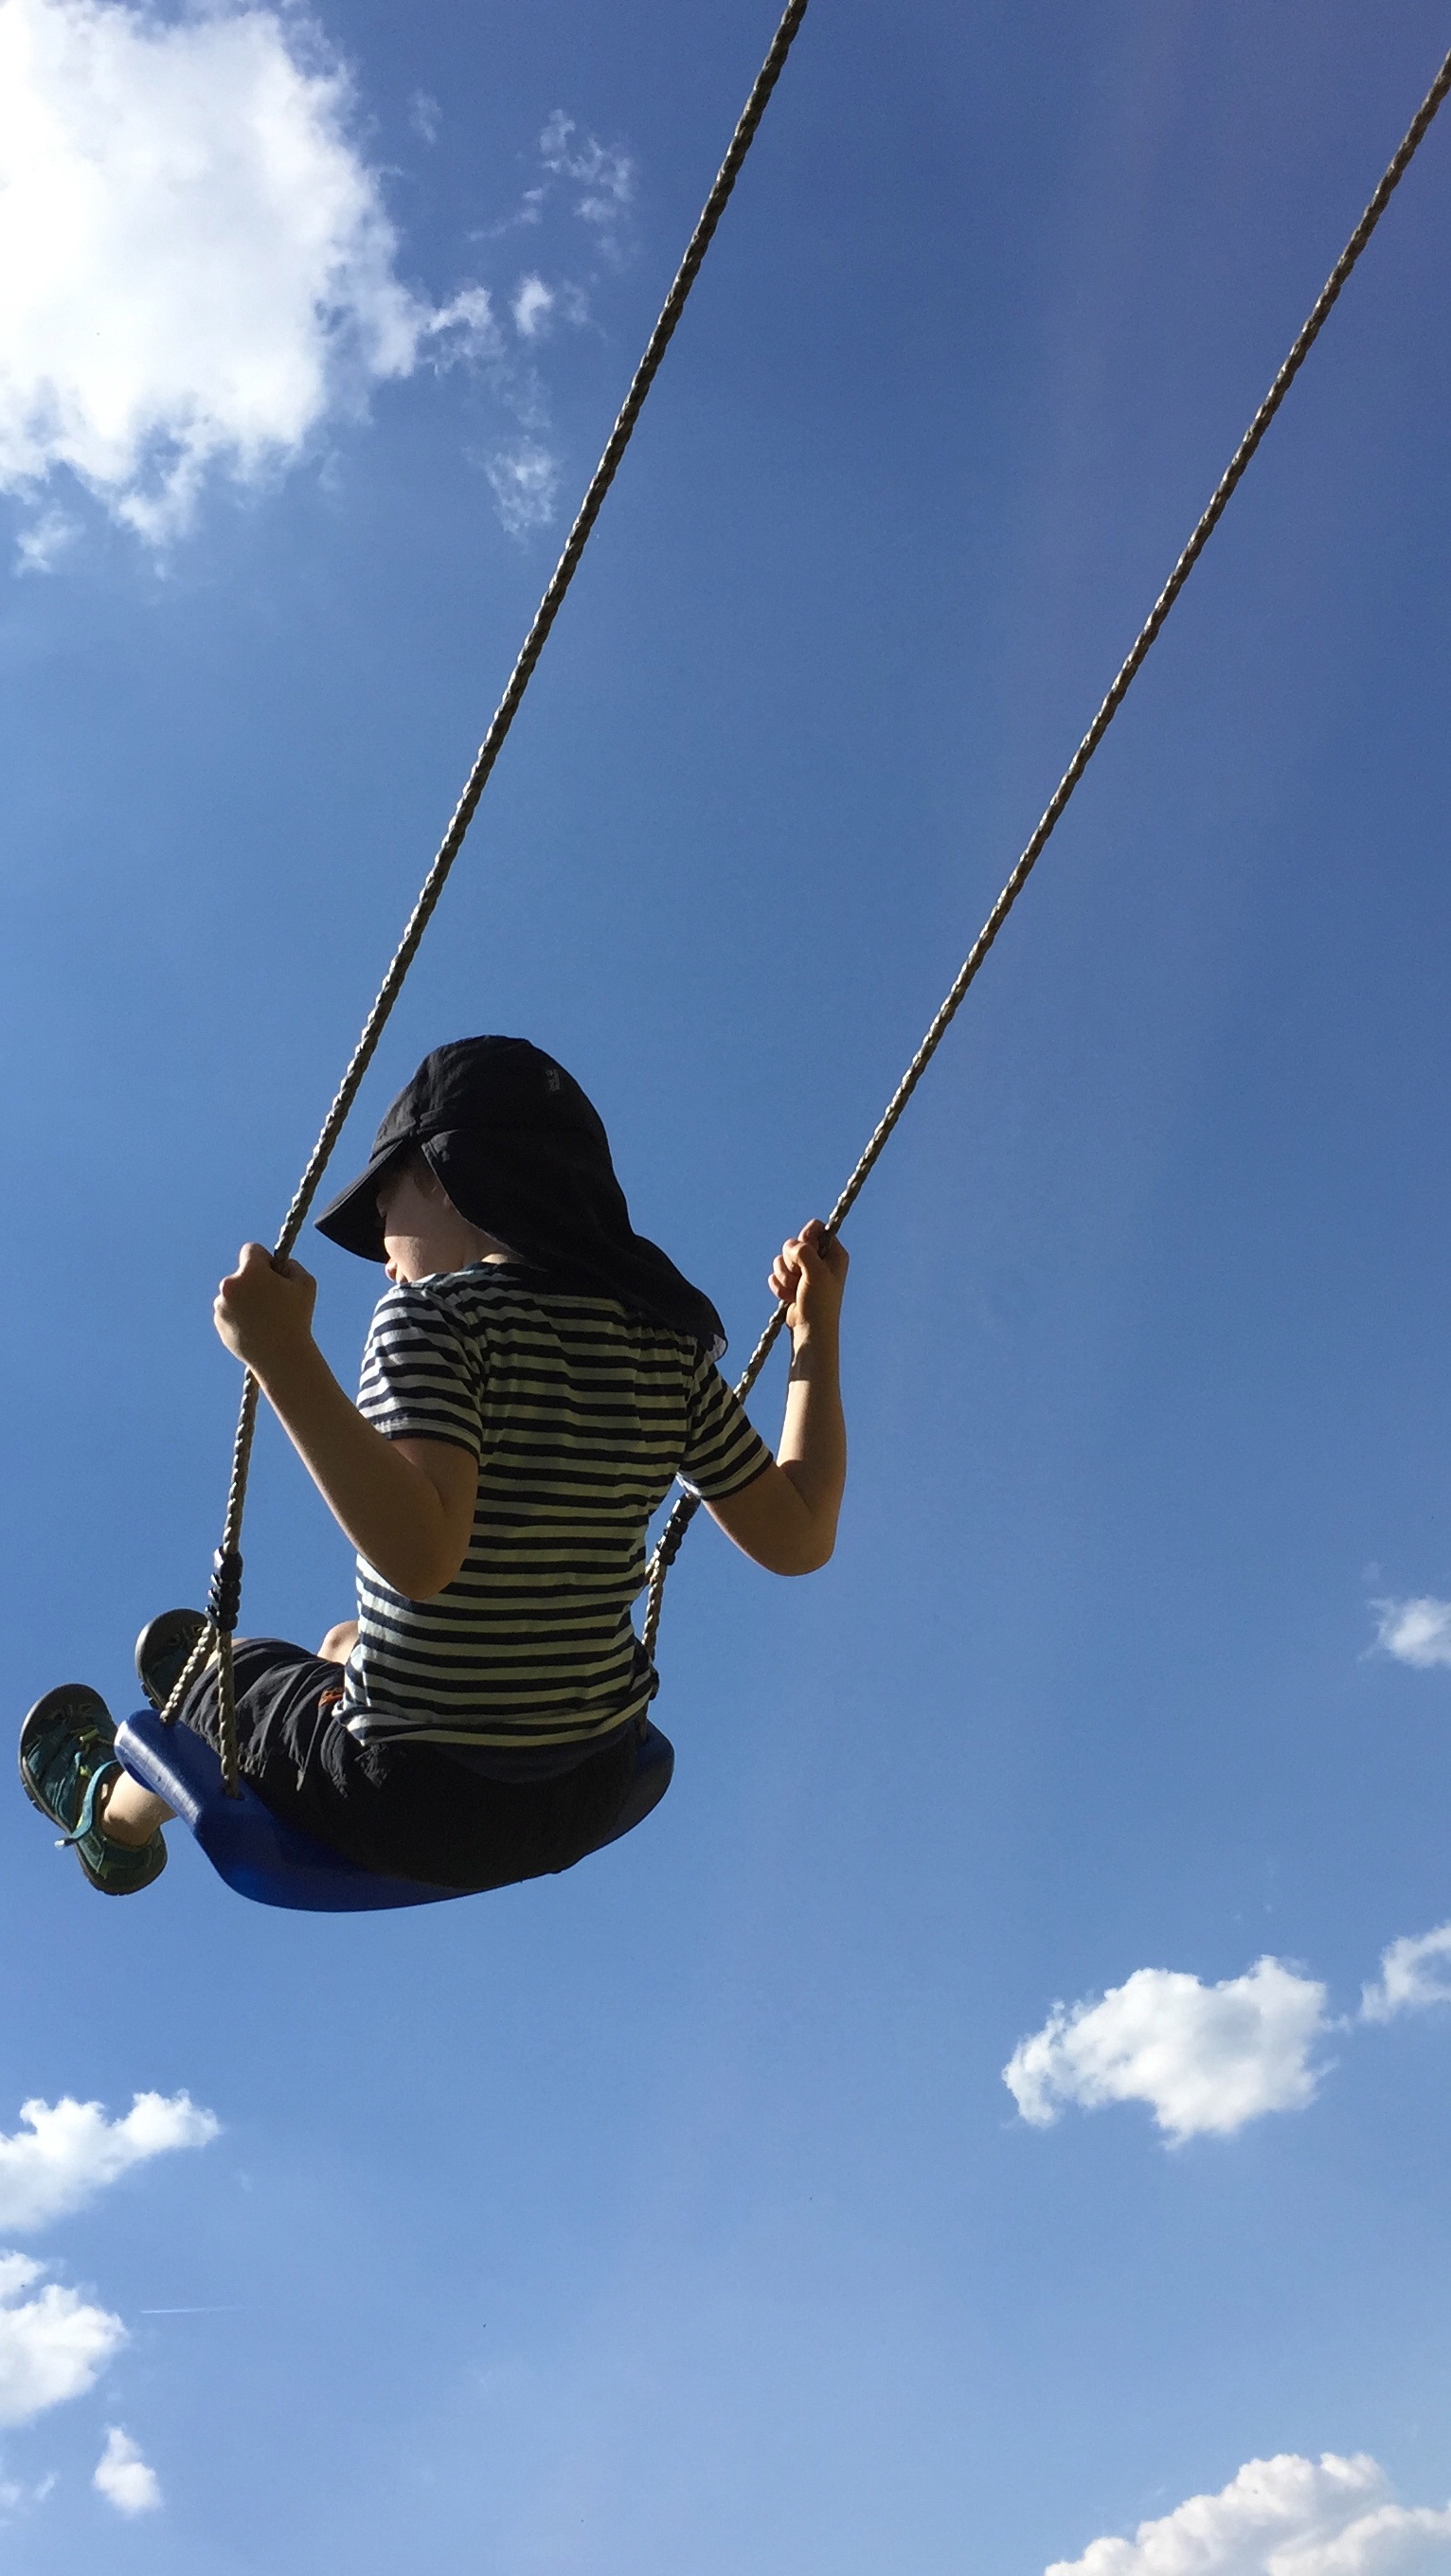
sky, recreation, jumping, mast, child, blue, extreme sport, swing, clouds, fun, joy, sky blue, abseiling, outdoor recreation